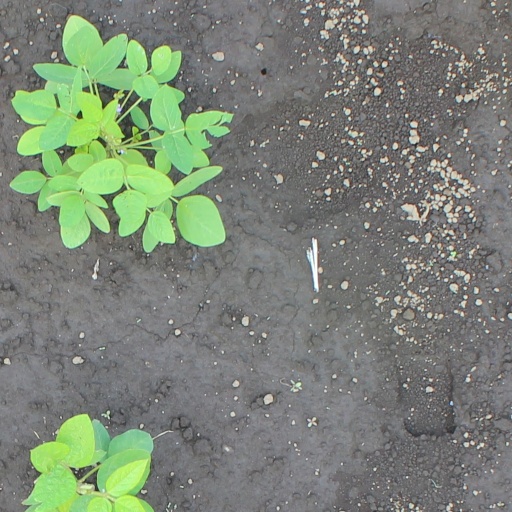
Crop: soybean